Question: Please indicate a possible affordance area of swing_baseball_bat that can be used for holding
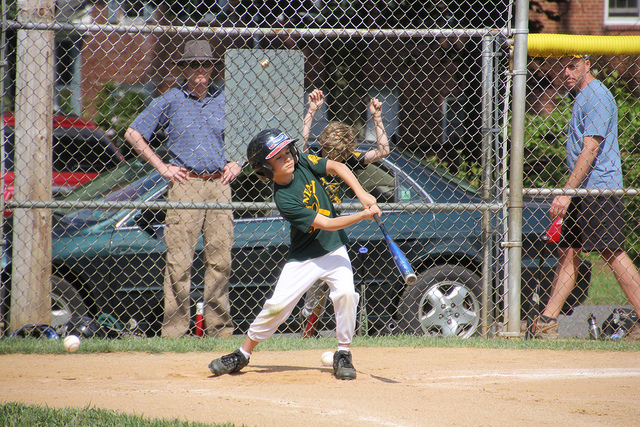
Answer: [363.681, 197.124, 393.314, 248.981]